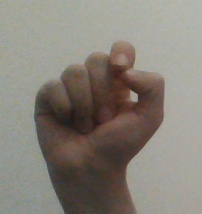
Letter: fa